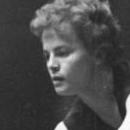
Age: 20